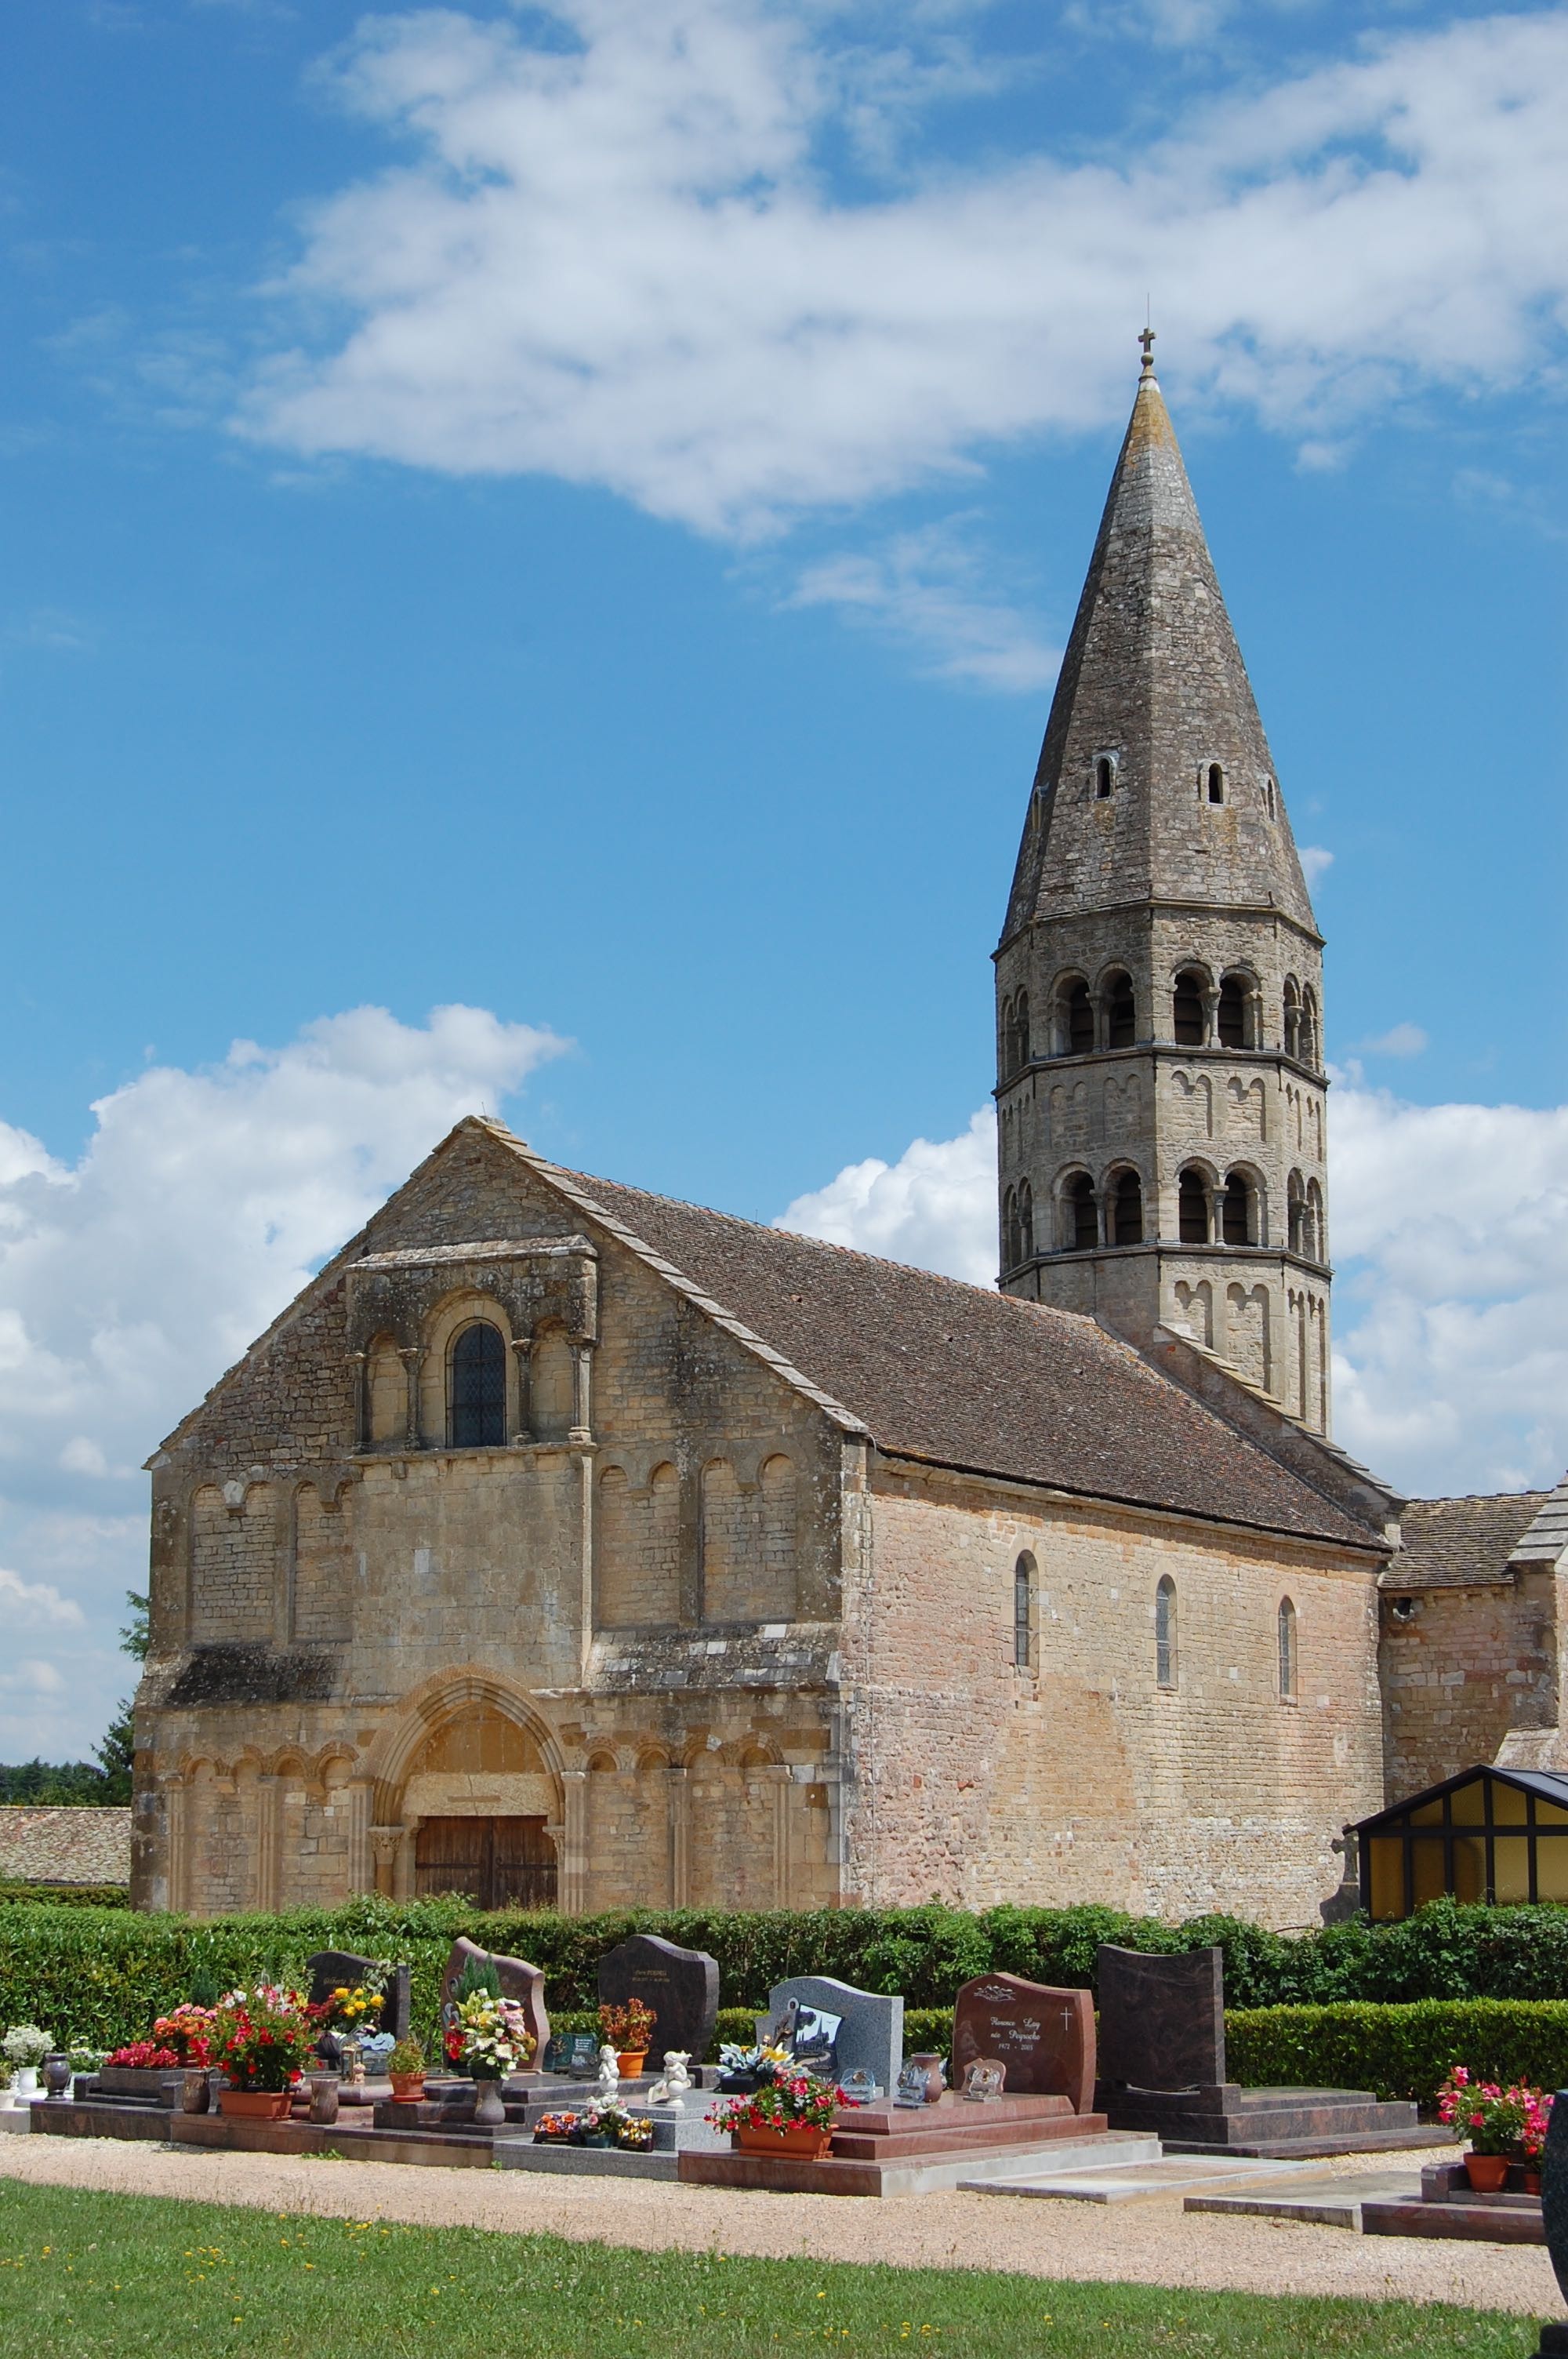
building, chateau, church, cathedral, chapel, cemetery, place of worship, flowers, monastery, estate, middle ages, spanish missions in california